Dennis Sullivan

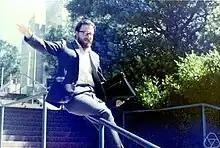
Sullivan in 1968

Dennis Parnell Sullivan (born February 12, 1941) is an American mathematician known for his work in algebraic topology, geometric topology, and dynamical systems. He holds the Albert Einstein Chair at the Graduate Center of the City University of New York and is a distinguished professor at Stony Brook University.